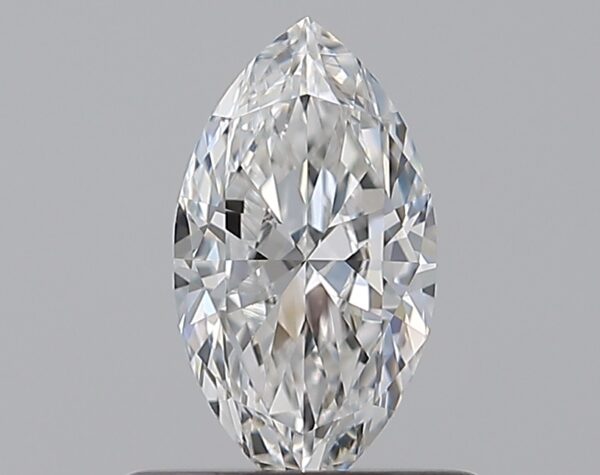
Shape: marquise
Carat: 0.5
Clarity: VS1
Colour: F
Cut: EX
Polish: VG
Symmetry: VG
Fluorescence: N
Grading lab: GIA
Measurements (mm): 7.8 x 4.22 x 2.41